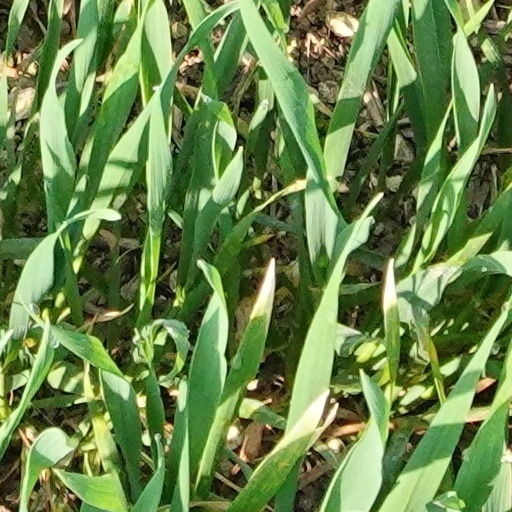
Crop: wheat